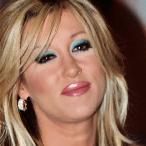
Age: 31